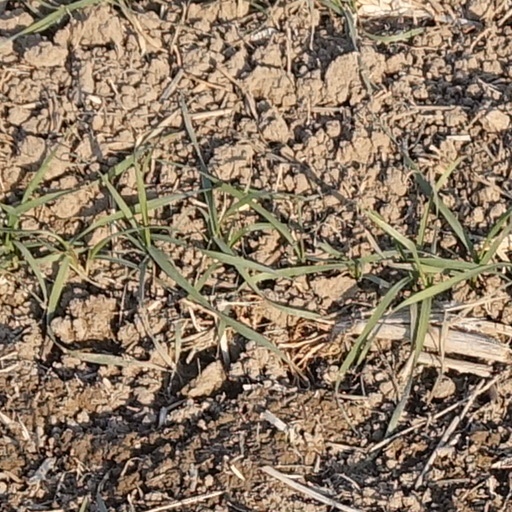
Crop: wheat